Holbrook Company

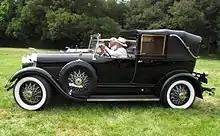
Open-drive town landau body on a 1928 Lincoln chassis

After World War I the right new location was found in 1921 about 100 miles north of New York in Hudson, New York and the factory was moved there. The Packard bodies were generally town cars and limousines but they built a line of 100 coupés for Packard. They also built some notable phaetons for display at Automobile Salons.